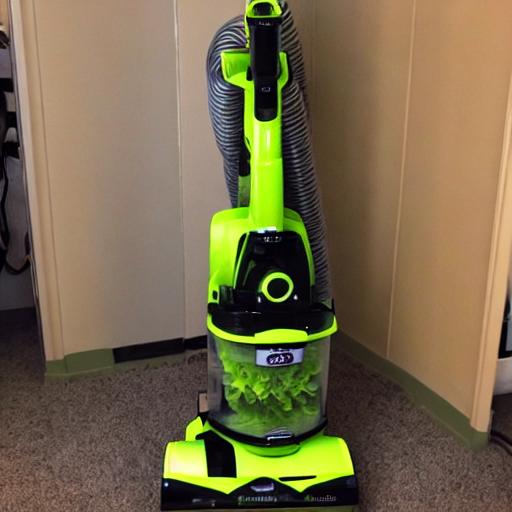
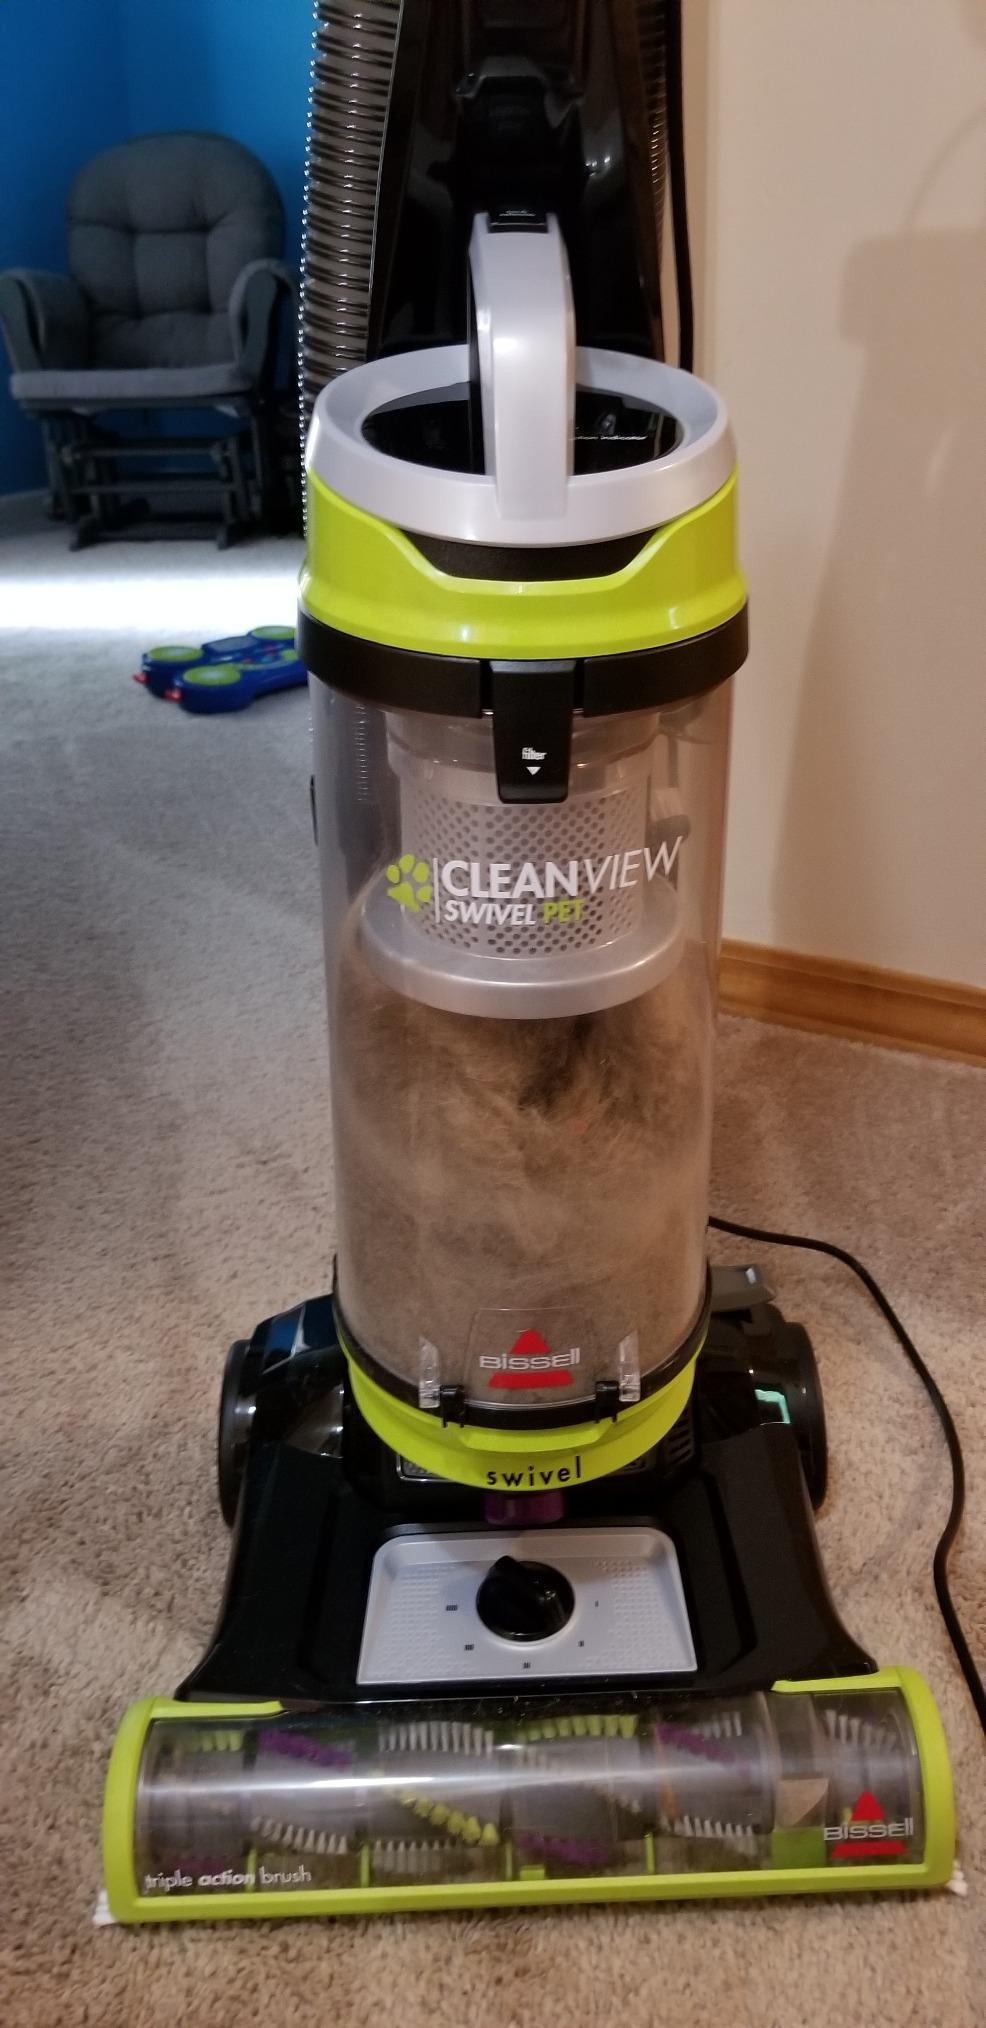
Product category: items_vacuum
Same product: no